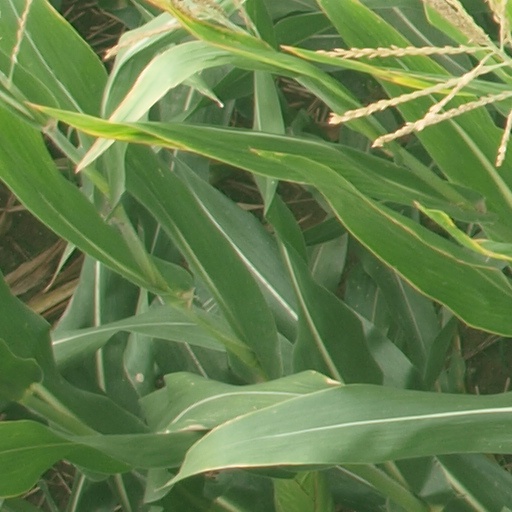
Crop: maize; corn